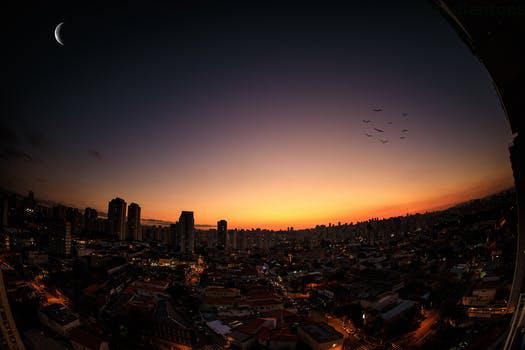
Label: Watermark